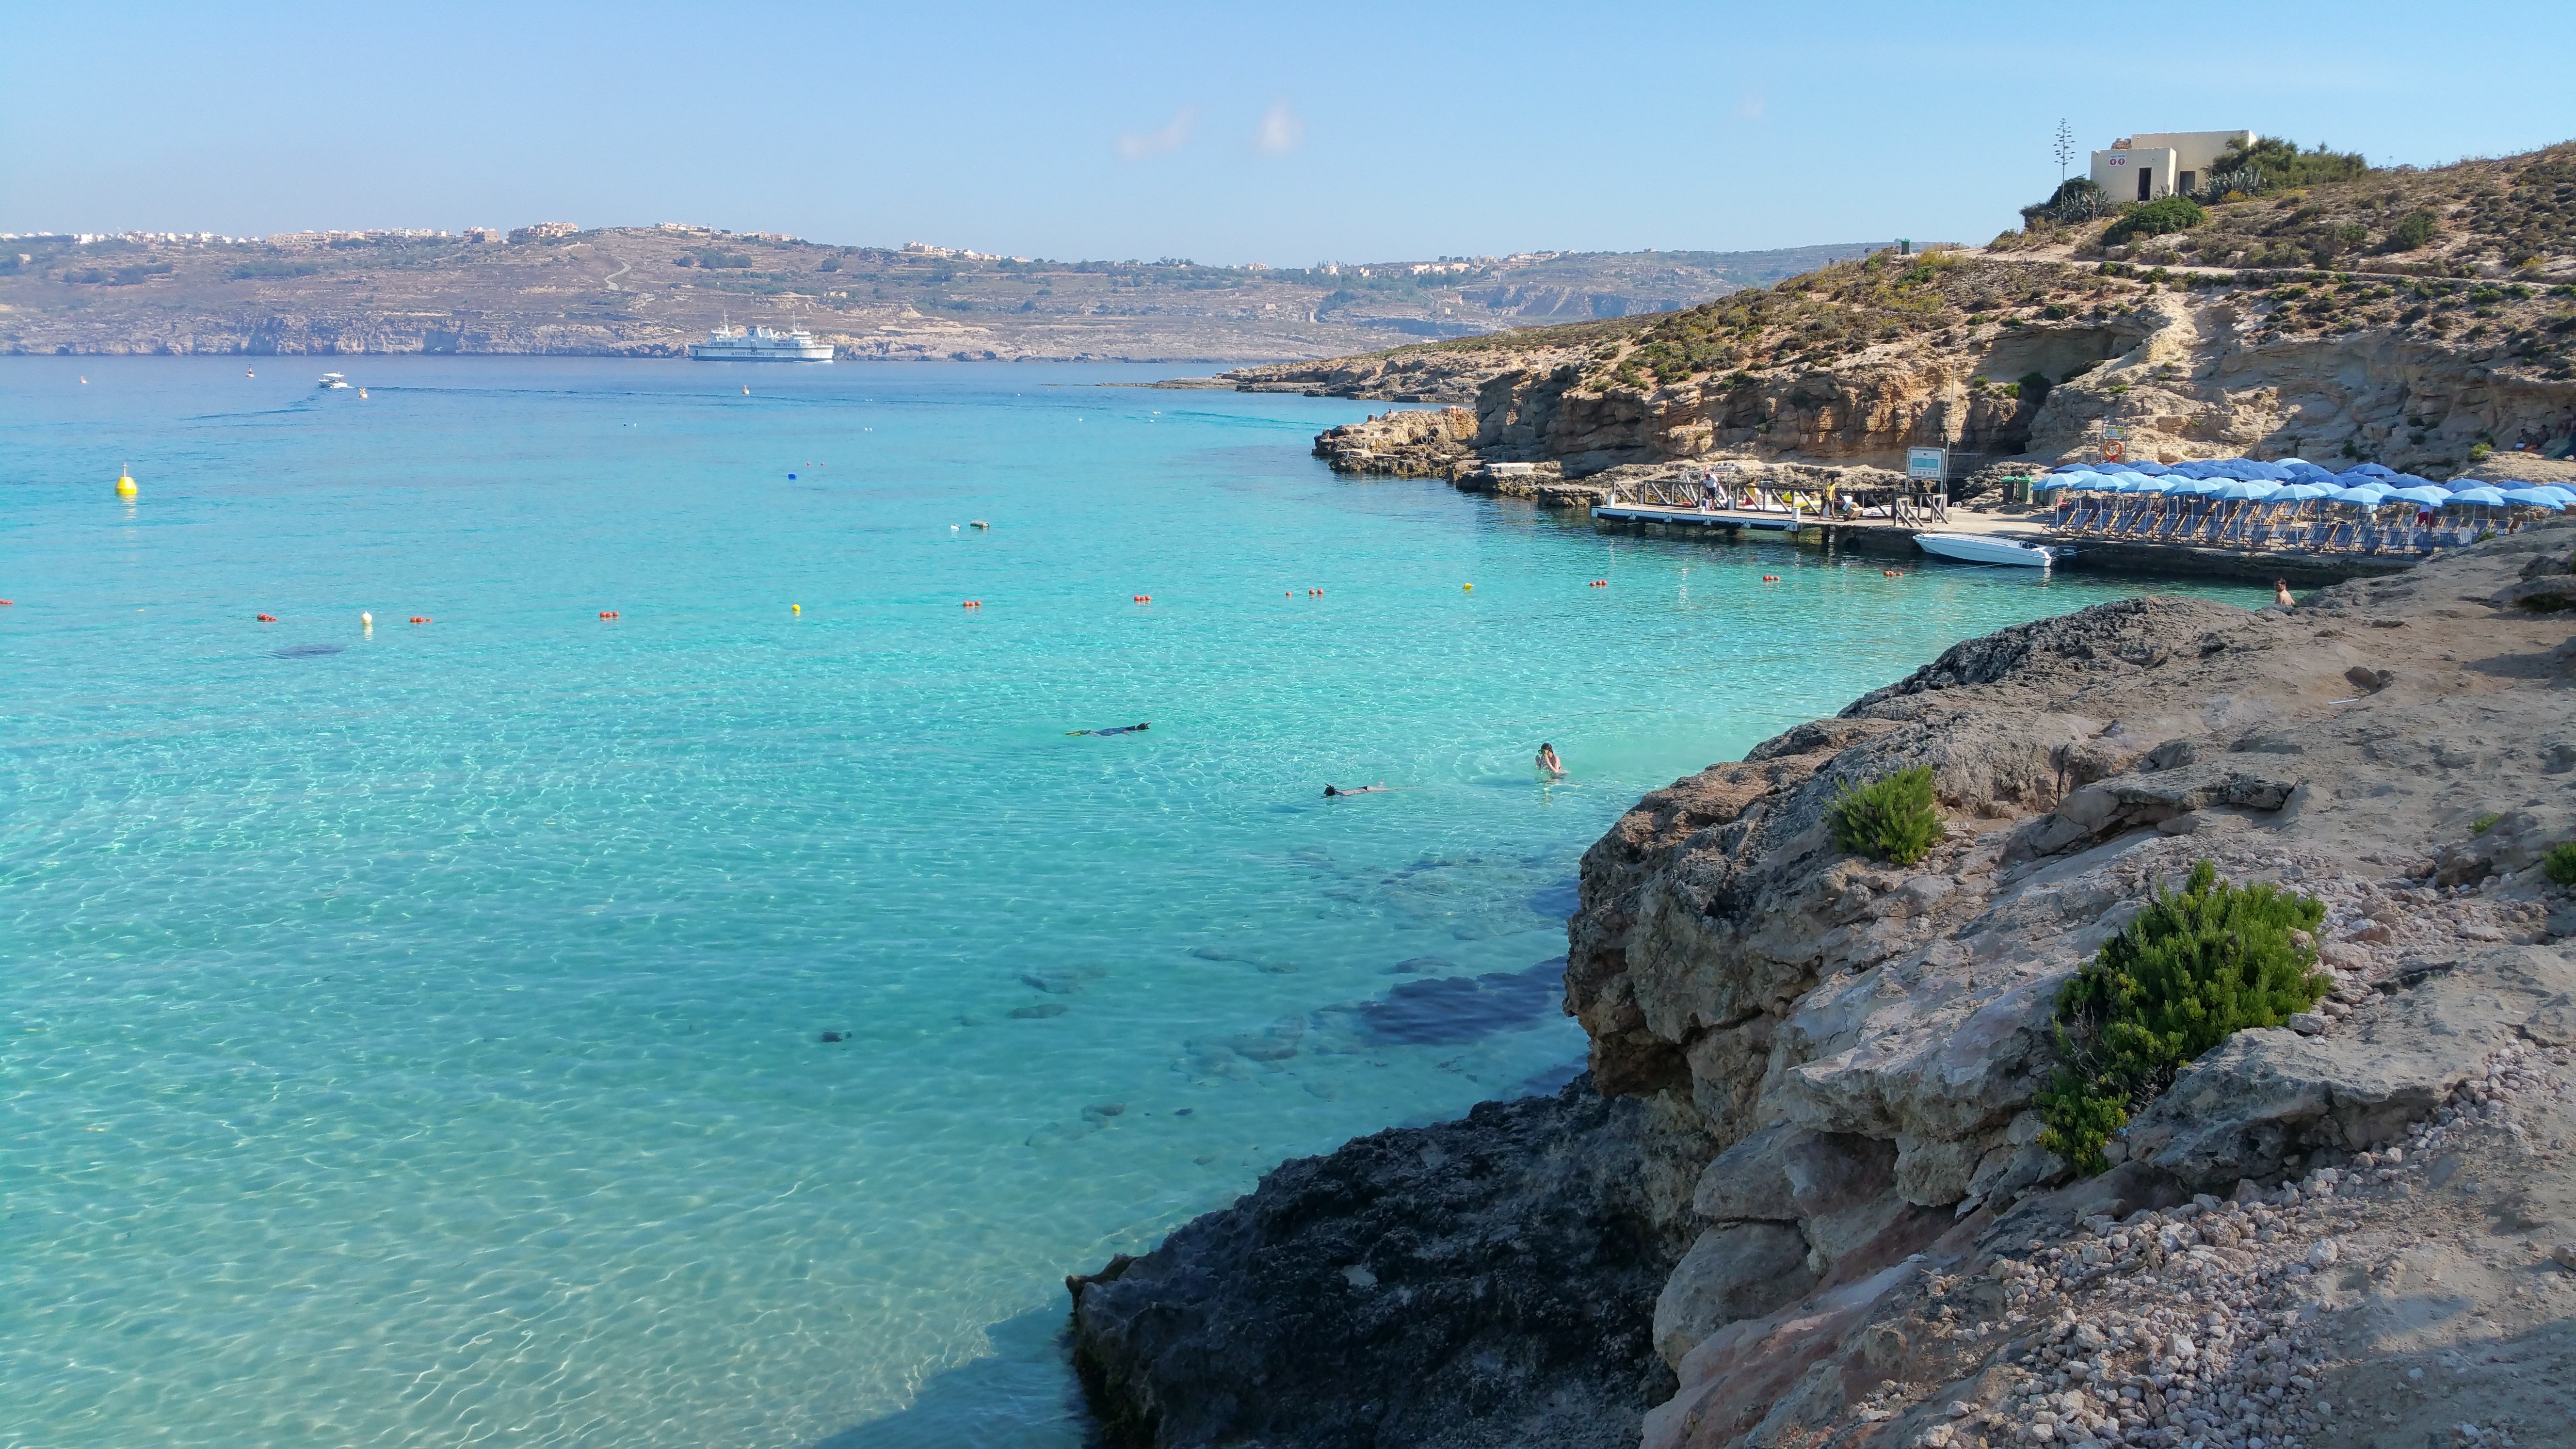
beach, sea, coast, water, ocean, shore, vacation, cliff, cove, lagoon, bay, island, terrain, body of water, malta, cape, islet, comino